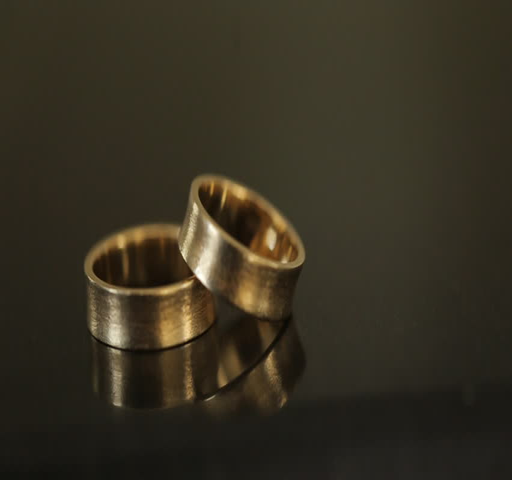
gold wedding rings at the table close up